To Surveil with Love

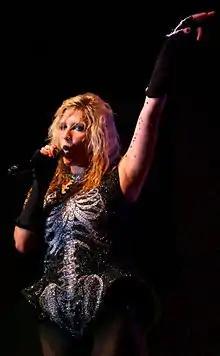
"Tik Tok" by Kesha was featured in the opening sequence of the episode.

The episode was written by Michael Nobori who served as a production assistant for seasons 20 and 21 and directed by Lance Kramer and guest stars Eddie Izzard performing impressions of Elizabeth II, Prince Charles and the character Nigel Bakerbutcher. In an effort to attract more viewers for May sweeps, Fox made a week full of musical segments in all the shows called Fox Rocks. For "The Simpsons", they had a couch gag with the characters lip dubbing Kesha's song "Tik Tok" (P. Diddy vocals were replaced by Nancy Cartwright vocals as Bart Simpson saying the same Diddy lines). In an interview about the show, Izzard stated "I'd love to be in it, but they never asked me, and I don't want to push it. I think it's because I'm a cult – rather than a mainstream – name."